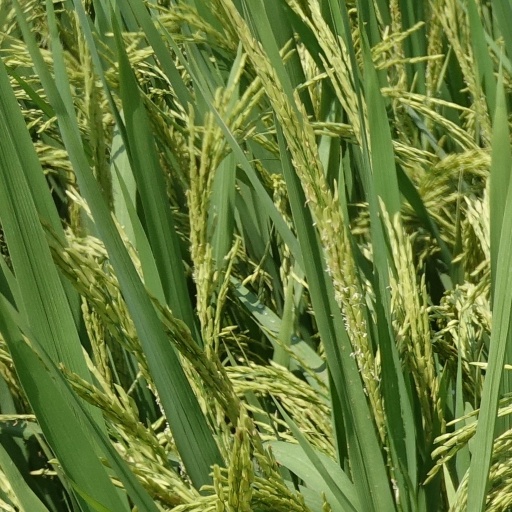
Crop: rice